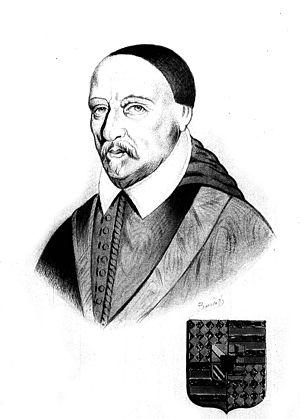
issu du fond iconographique de la bibliothèque d ereims.
L'évêque de Vannes est à la tête du diocèse catholique français de Vannes, en Bretagne. Le diocèse couvre le département du Morbihan. L'évêque de Vannes siège dans la Cathédrale Saint-Pierre située dans la cité de Vannes. L'évêché de Vannes est suffragant de l'archevêché de Tours jusqu'en 1859, puis de l'archevêché de Rennes à partir de cette date. La création de l'évêché remonte au Vᵉ siècle.
Philippe Crespin du Bec, né en 1519 et mort le 10 janvier 1605, est un homme d'église français des XVIᵉ et XVIIᵉ siècles. Il est successivement évêque de Vannes, évêque de Nantes et archevêque de Reims. Maître de la chapelle du roi et commandeur de l'ordre du Saint-Esprit.
La famille Crespin est une famille noble normande du Moyen Âge.